Parasaurolophus

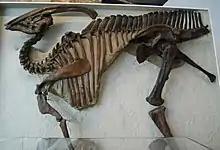
Holotype specimen of "P. walkeri", showing the pathologic v-shaped notch

Meaning "near crested lizard", the name "Parasaurolophus" is derived from the Greek words "para"/παρα ("beside" or "near"), "saurus"/ ("lizard"), and "lophos"/λοφος ("crest"). It is based on ROM 768, a skull and partial skeleton missing most of the tail and the back legs below the knees, which was found by a field party from the University of Toronto in 1920 near Sand Creek along the Red Deer River in Alberta. These rocks are now known as the Campanian age Late Cretaceous Dinosaur Park Formation. William Parks named the specimen "P. walkeri" in honor of Sir Byron Edmund Walker, the chairman of the Board of Trustees of the Royal Ontario Museum. "Parasaurolophus" remains are rare in Alberta, with only one other partial skull that is possibly from the Dinosaur Park Formation and three Dinosaur Park specimens lacking their skulls that possibly belong to the genus. In some faunal lists, there is a mention of possible "P. walkeri" material in the Hell Creek Formation of Montana, a rock unit of the late Maastrichtian age. This occurrence is not noted by Sullivan and Williamson in their 1999 review of the genus and has not been further elaborated upon elsewhere.